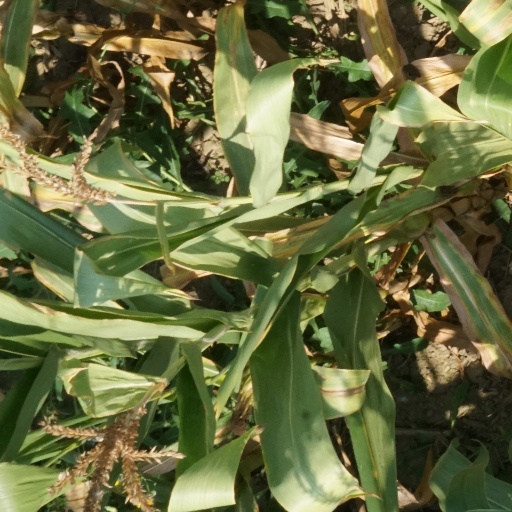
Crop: maize; corn